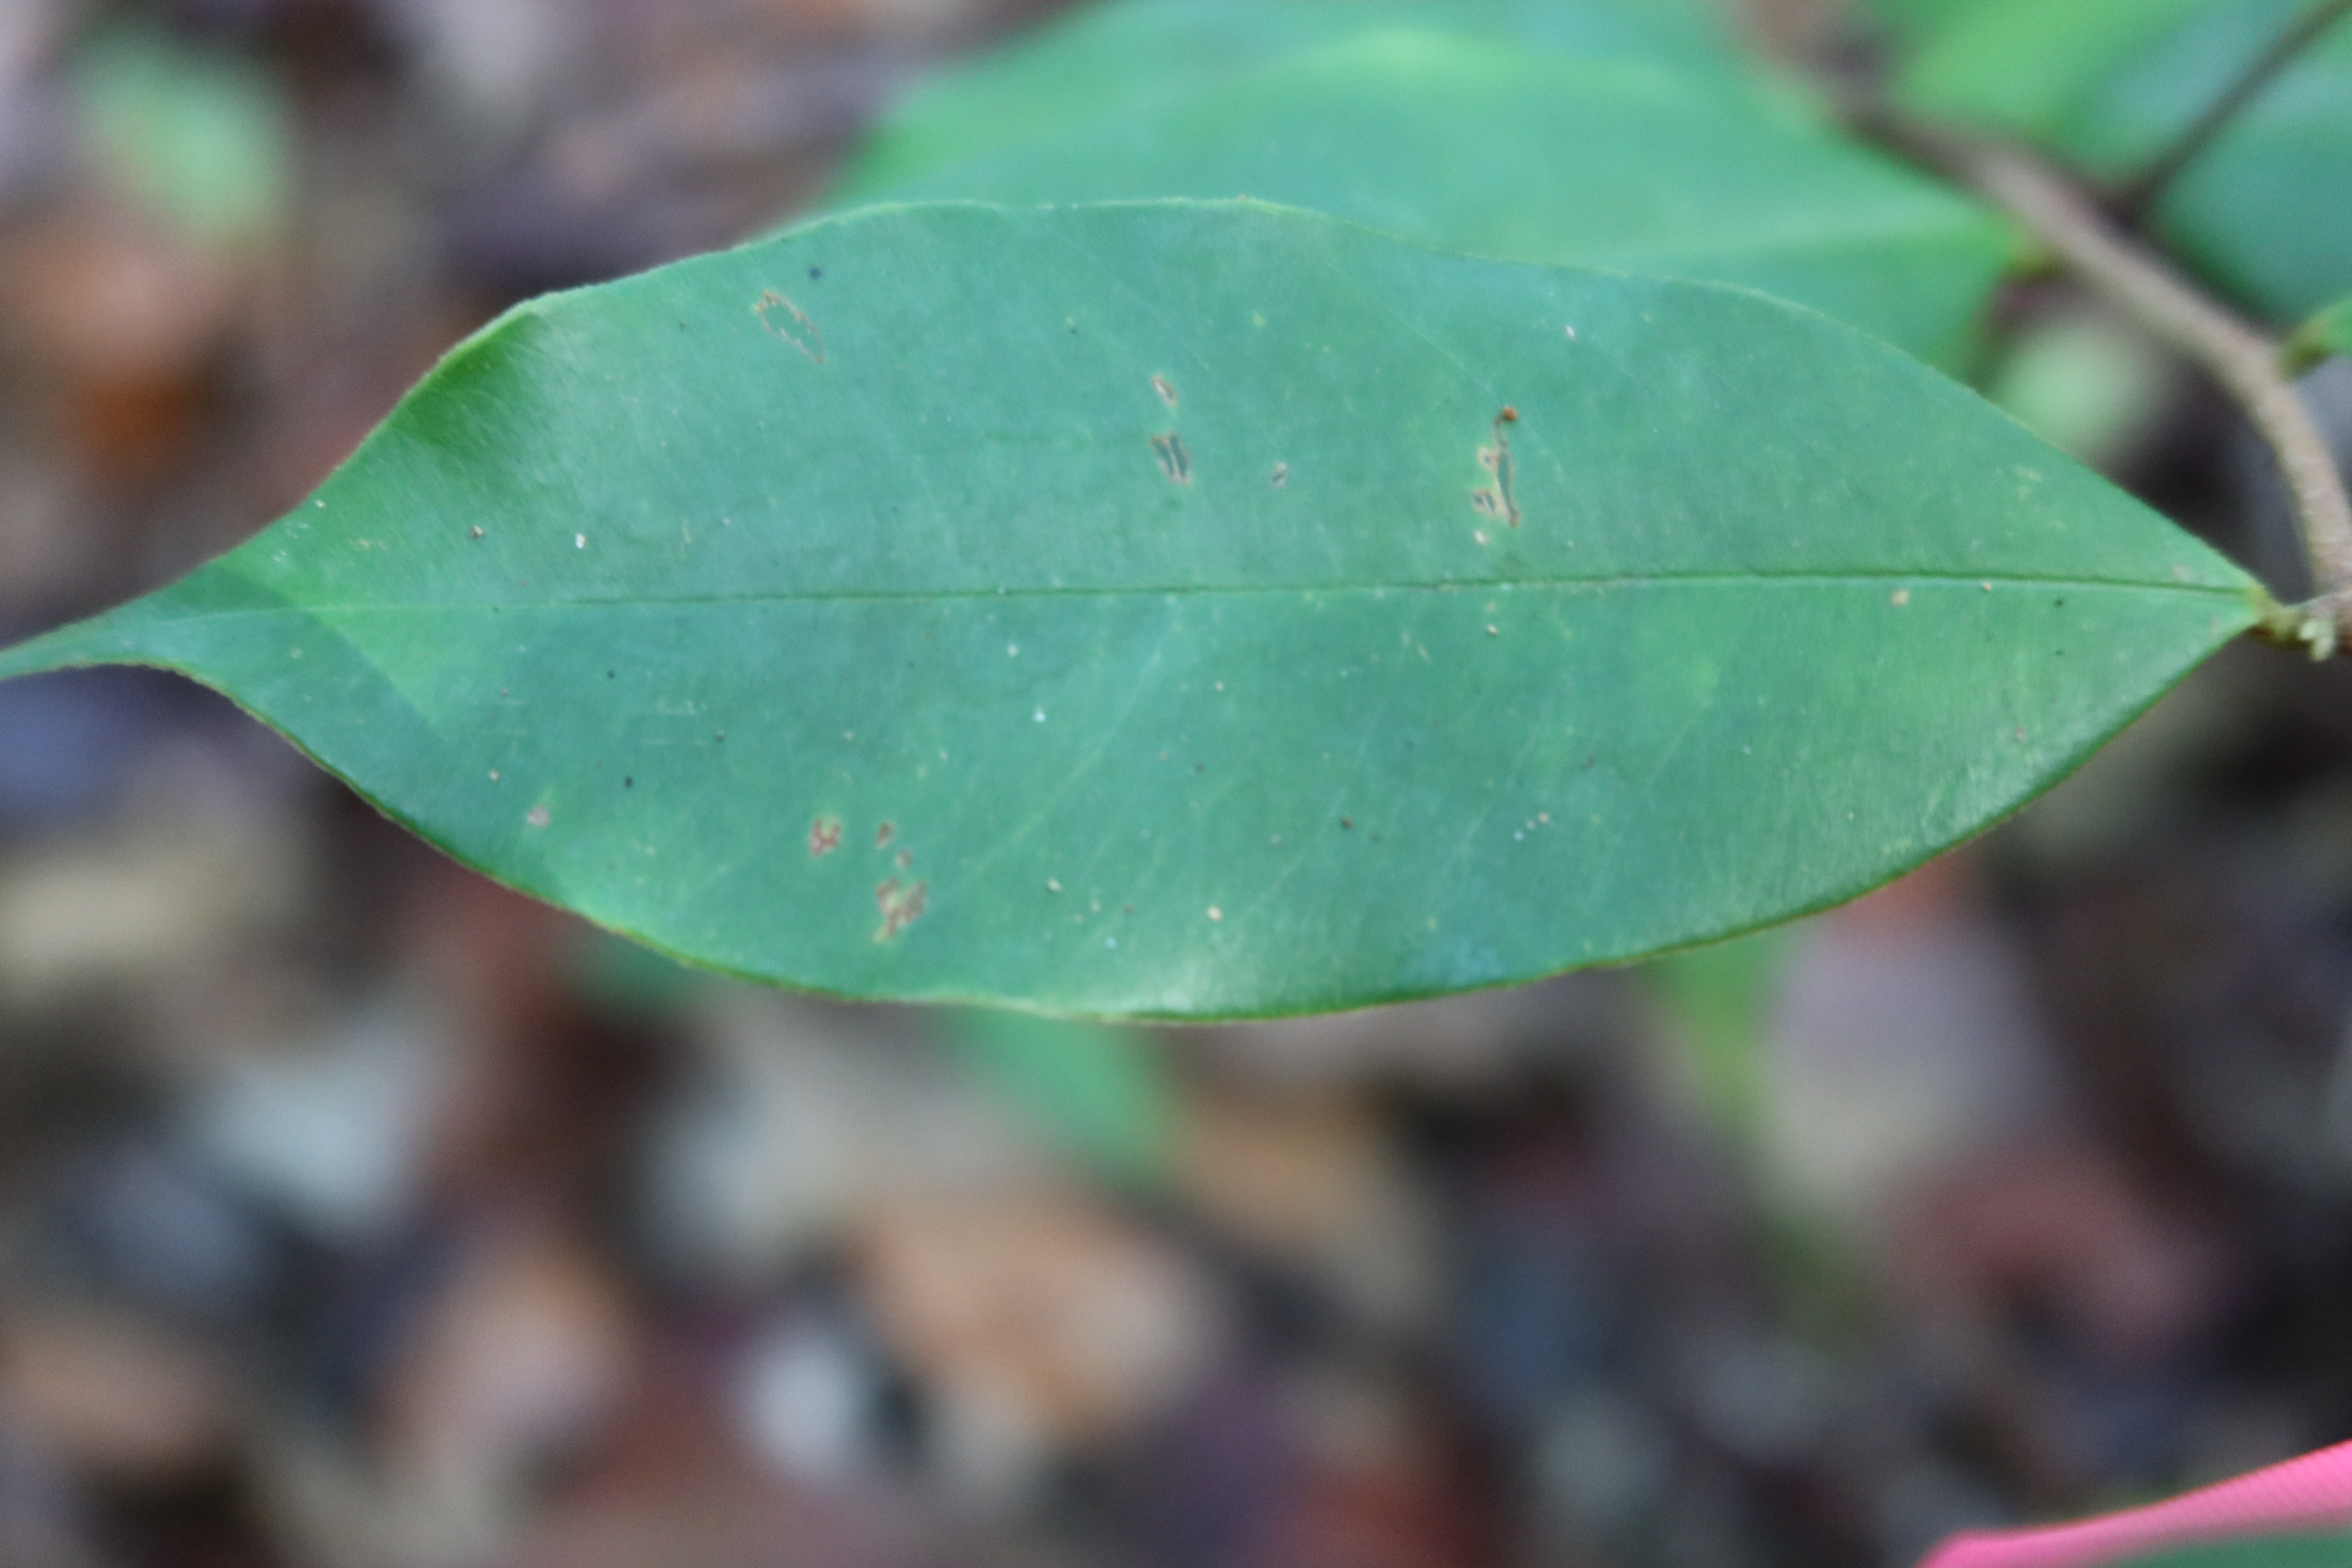
Label: Brown spots